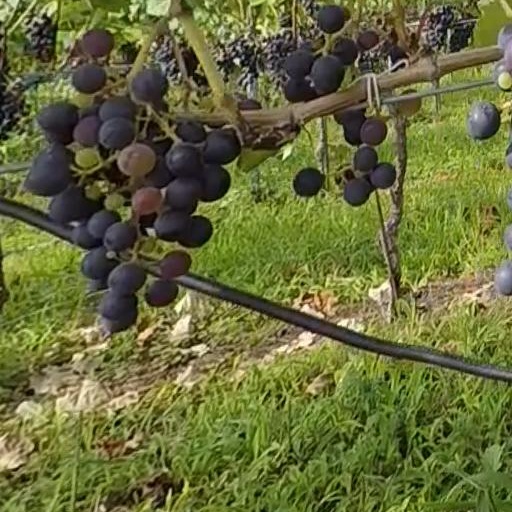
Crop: grape